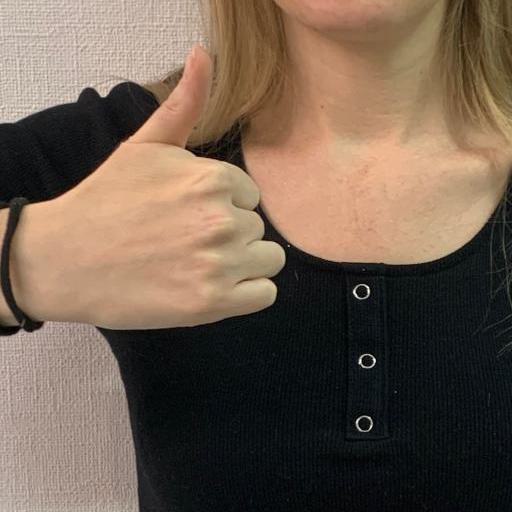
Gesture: like